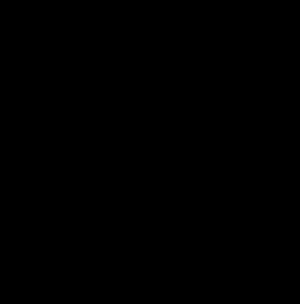
Fytin
Model af fytin-molekyle
Fytin er navnet på en organisk syre som er en fosforsyreester af en alkohol ved navn inosit. Det findes i form af salte i alle kornsorter, idet ca. 2/3 til 4/5 af fosforindholdet i korn indgår som fytinforbindelser, der derfor er ernæringsfysiologisk interessante.